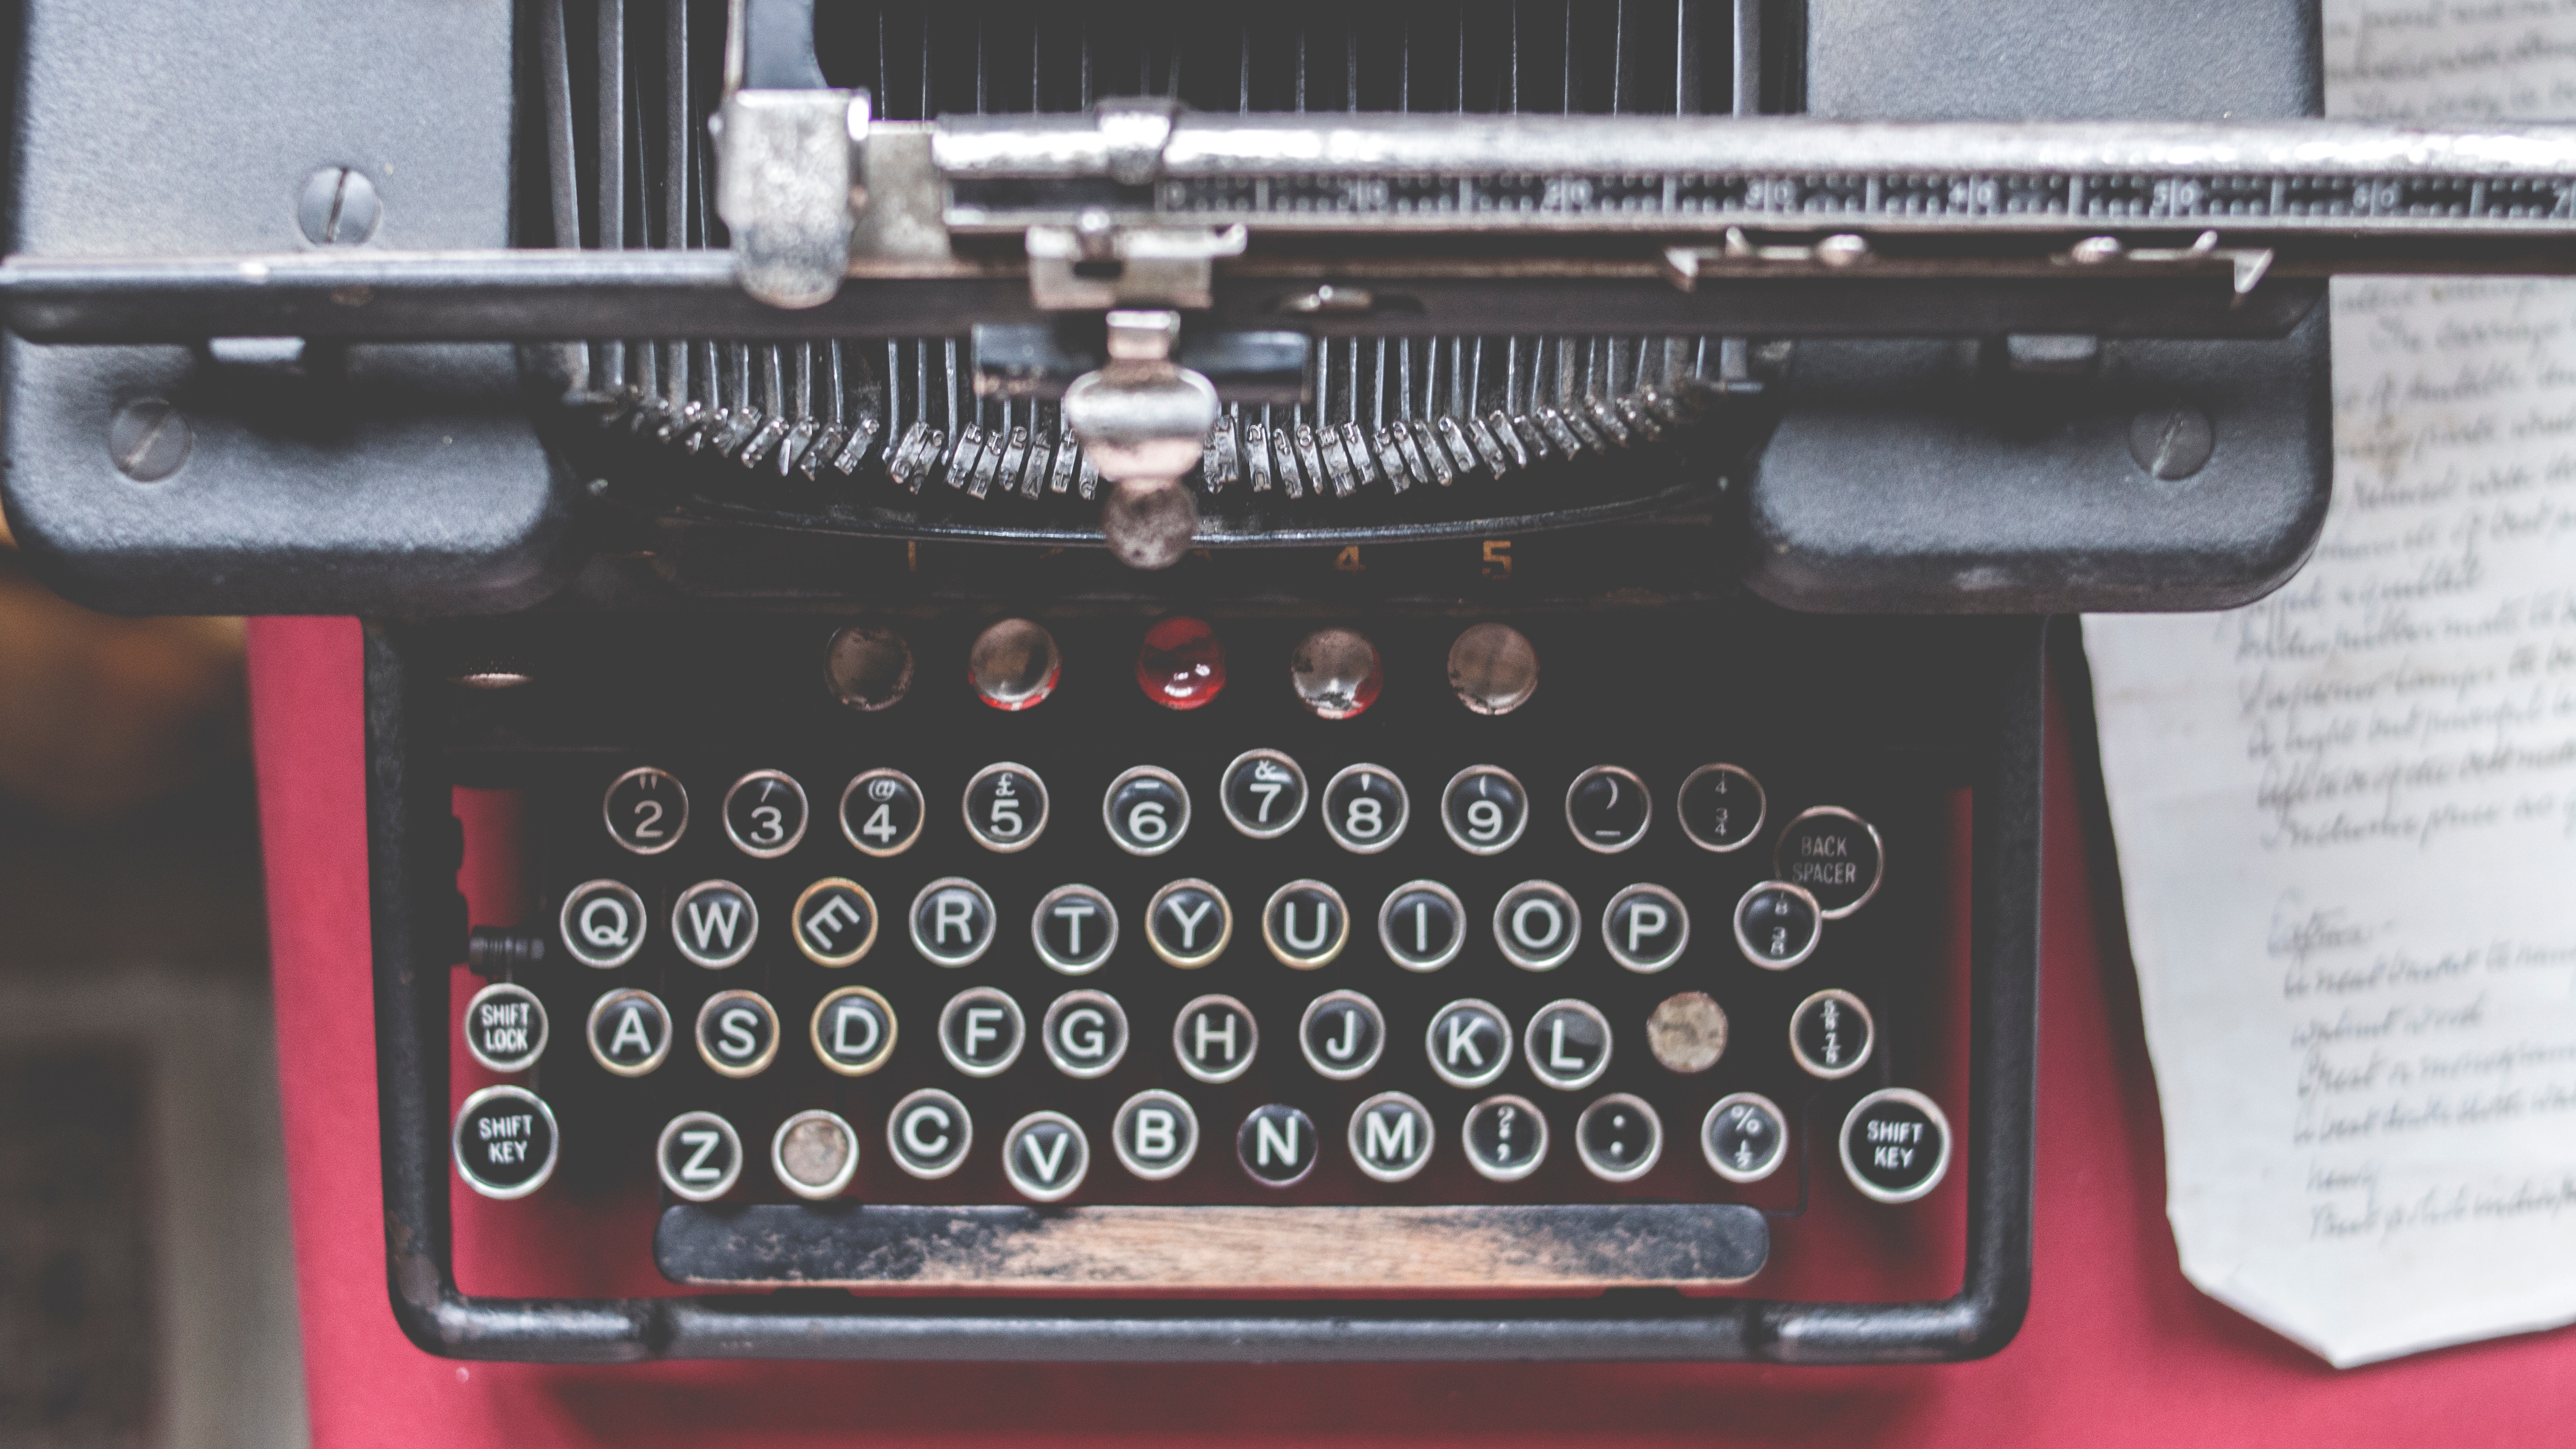
typewriter, space bar, office equipment, office supplies